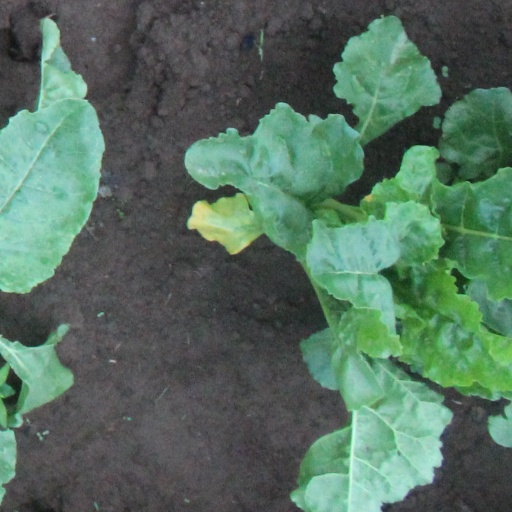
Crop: sugar beet